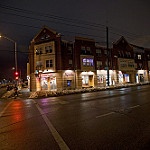
Label: non_damage_buildings_street